Néron (Isère)

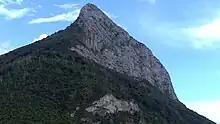
View of the northern end of the Néron limestone ridge showing a secondary anticlinal fold in the main syncline.

The Néron is composed almost exclusively of Lower Cretaceous limestone formed in the Tethys. The closing of this sea followed by the formation of the Alps led, at the beginning of the Miocene, to the formation of a thrust sheet and pushed the sedimentary rocks north-westwards while lifting them. The large, inclined slopes of the western side form a perched syncline with a very hard Urgonian facies, of coral origin, characteristic of the Prealps. It is nested on a fold of Hauterivian limestone, rich in fossils, and Fontanil. To the west, it overlaps the Senonian limestones which were overturned during the folding. The base of the mountain, to the east, is made up of Berriasian marlstone with fossilised ammonites and belemnites. This rock is relatively dark due to the presence of bitumen, and turns white as it oxidises. To the north-west of the Nero, along the course of the Vence, there are molasses and conglomerates of the Miocene.